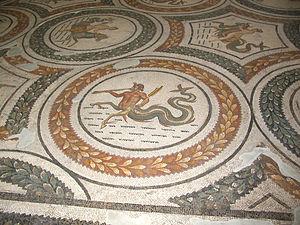
La mosaïque du triomphe de Neptune de la maison de Sorothus appelée aussi mosaïque de Neptune et des Néréides est une mosaïque romaine datée du IIᵉ siècle ou du IIIᵉ siècle et découverte sur le site de Sousse en Tunisie. Elle est conservée au musée national du Bardo dont elle constitue l'une des pièces maîtresses en raison de sa taille.